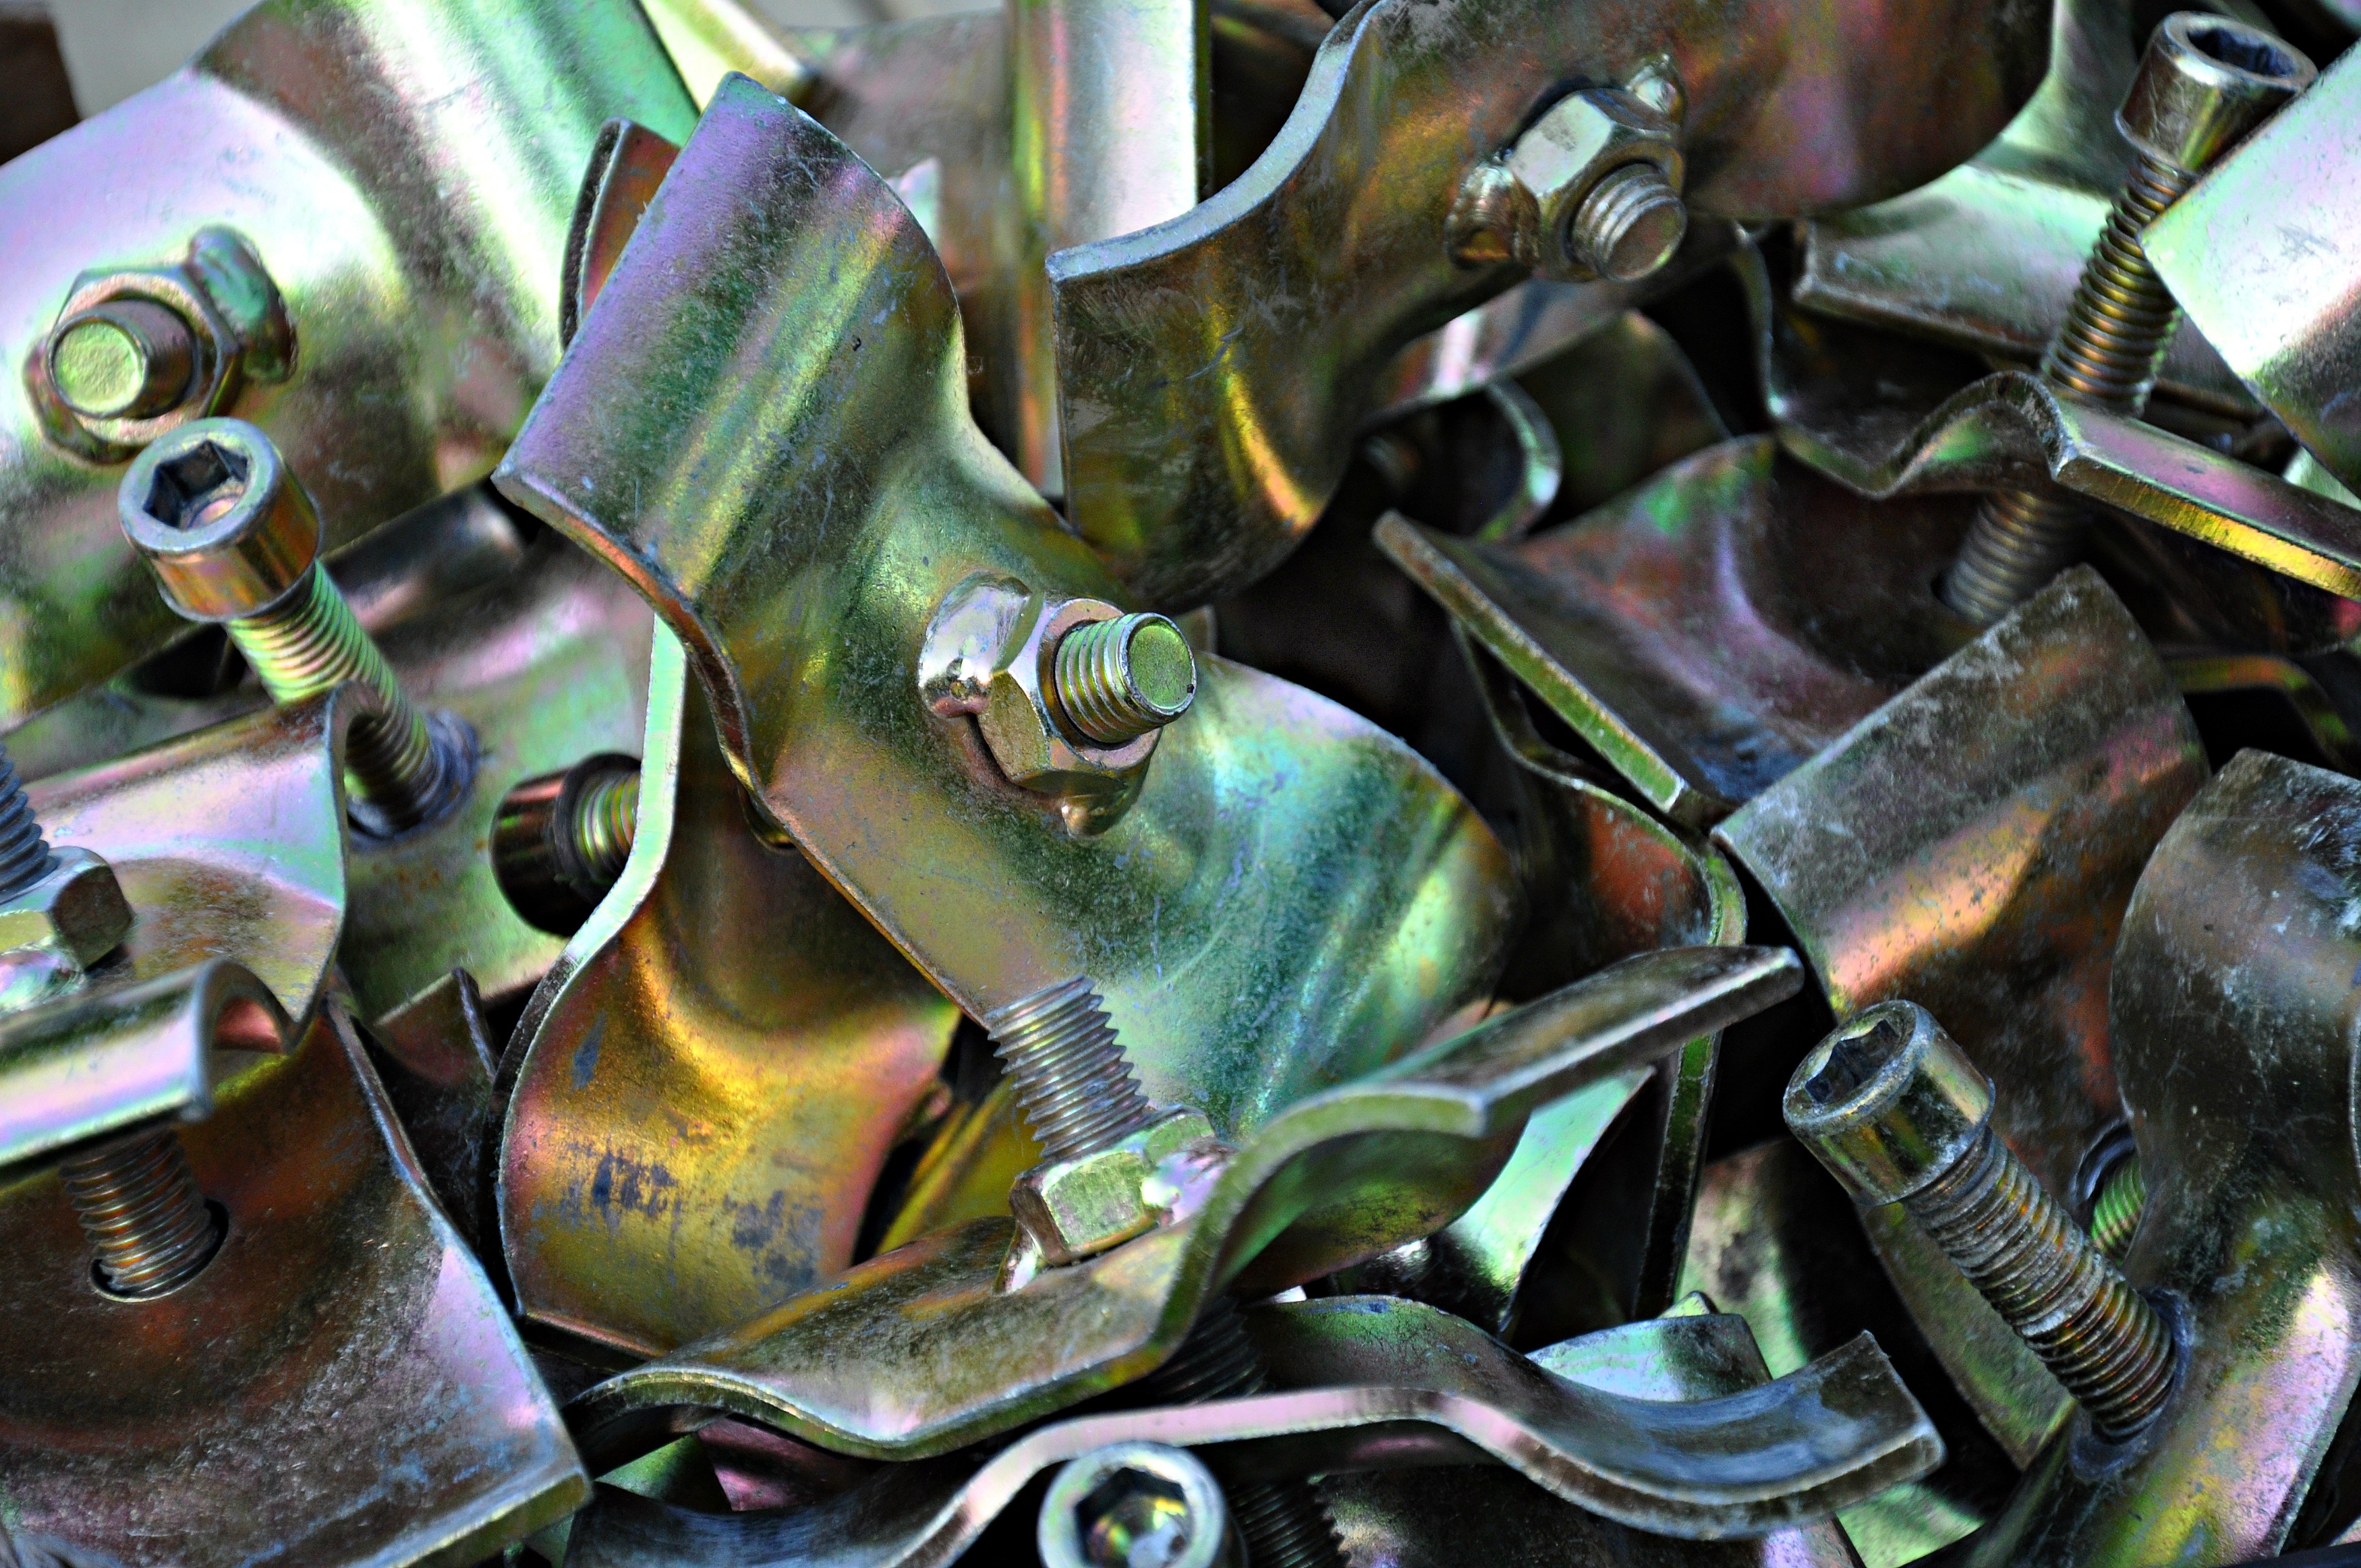
work, tool, steel, green, equipment, gear, gray, machine, nut, art, bolt, engine, shiny, scrap, metallic, clamp, screw thread, automotive engine part